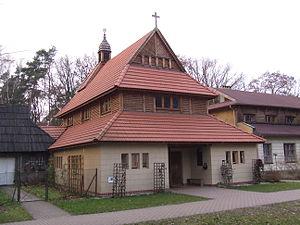
Laski [ˈlaski] est un village polonais, situé dans la gmina d'Izabelin de la Powiat de Varsovie-ouest dans la voïvodie de Mazovie dans le centre-est de la Pologne.